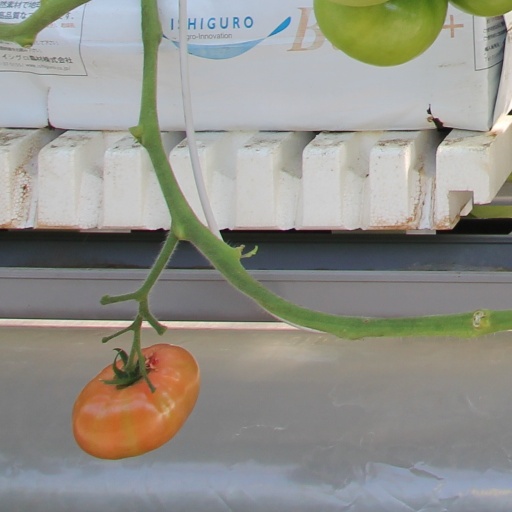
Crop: tomato